Howard Warren Buffett

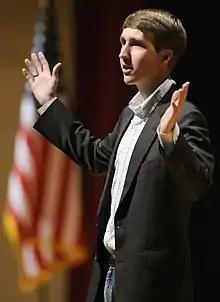
Buffett in 2010

Howard Warren Buffett (born October 14, 1983) is an American philanthropist, political consultant, political scientist, and writer. A grandson of the American businessman and investor Warren Buffett, he is an adjunct professor in public policy and international affairs at Columbia University's School of International and Public Affairs and was previously the executive director of the Howard G. Buffett Foundation, a private philanthropic foundation that funds initiatives aimed at improving the standard of living and quality of life for the world’s most impoverished and marginalized populations. Buffett previously led agriculture-based economic stabilization and redevelopment programs in Iraq and Afghanistan while at the United States Department of Defense, and as a policy advisor in the Executive Office of the President of the United States under President Barack Obama.